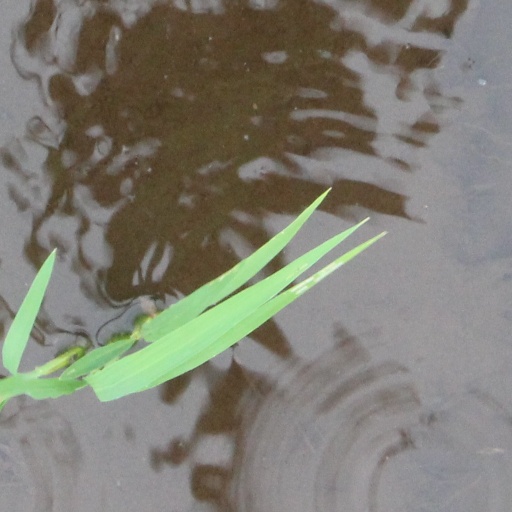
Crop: rice